Antoine Grumbach

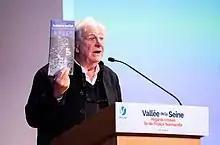
Grumbach in 2019

Antoine Grumbach is a French architect, urban planner and emeritus professor at École Nationale Supérieure d'Architecture de Paris-Belleville. Projects designed by him include Disney's Sequoia Lodge hotel at Disneyland Resort Paris, Bibliothèque François Mitterrand station on the Paris Métro, and the "Les Yeux du Ciel" (Eyes of the Sky) land art located close to Charles de Gaulle Airport.